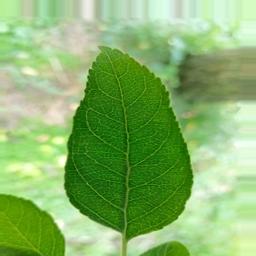
Label: Healthy